Oakford, Ceredigion

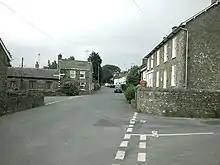

Oakford is a hamlet in the county of Ceredigion, Wales.